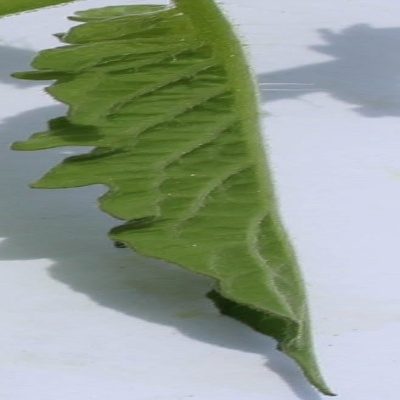
Crop: Tomato
Condition: healthy